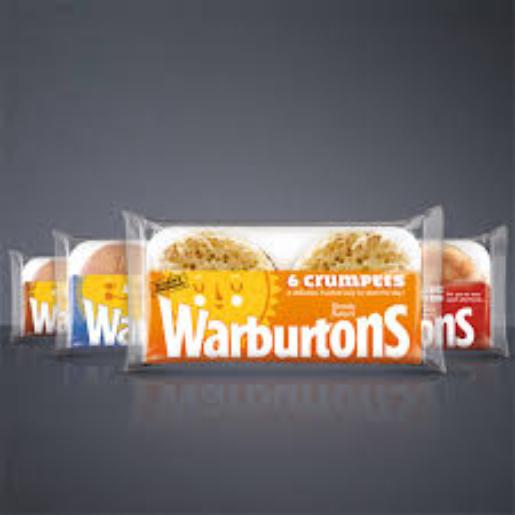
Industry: Food